Johann Rudolf Werdmüller

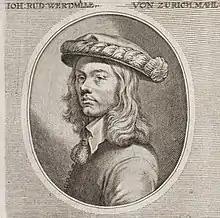
Werdmüller in Sandrart's 1668 "Teutsche Academie", originally engraved by Richard Collin

Johann Rudolf Werdmüller (1639 – 1668) was a Swiss Baroque painter and medallist.